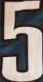
Number: 5